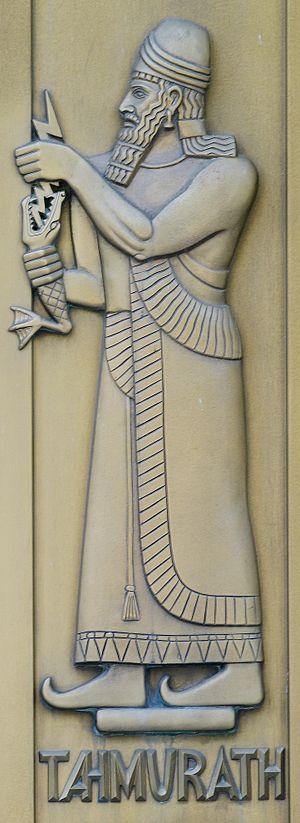
La ville de Washington compte de nombreuses sculptures en plein air. La Smithsonian Institution en compte près de 900 dans son inventaire. En plus des plus célèbres monuments et mémoriaux de la capitale, de nombreuses personnalités reconnues comme des héros nationaux ont été honorées, à titre posthume, une statue les représentant dans un parc ou une place publique. Certains de ces personnages de l'histoire américaine sont représentés plusieurs fois dans la capitale. Abraham Lincoln, par exemple, est représenté par au moins trois sculptures, dont celles au Lincoln Memorial, au Lincoln Park, et à l'ancienne Cour supérieure du district de Columbia. Plusieurs personnalités internationales, telles Mohandas Karamchand Gandhi, ont également été immortalisées par des statues. D'autres figures humaines ne font référence à aucun personnage historique telle par exemple la statue de la Liberté qui ne doit pas être confondue avec la statue de la Liberté à New York, statue allégorique de 19 ½ pieds de haut qui repose au sommet du dôme du Capitole.